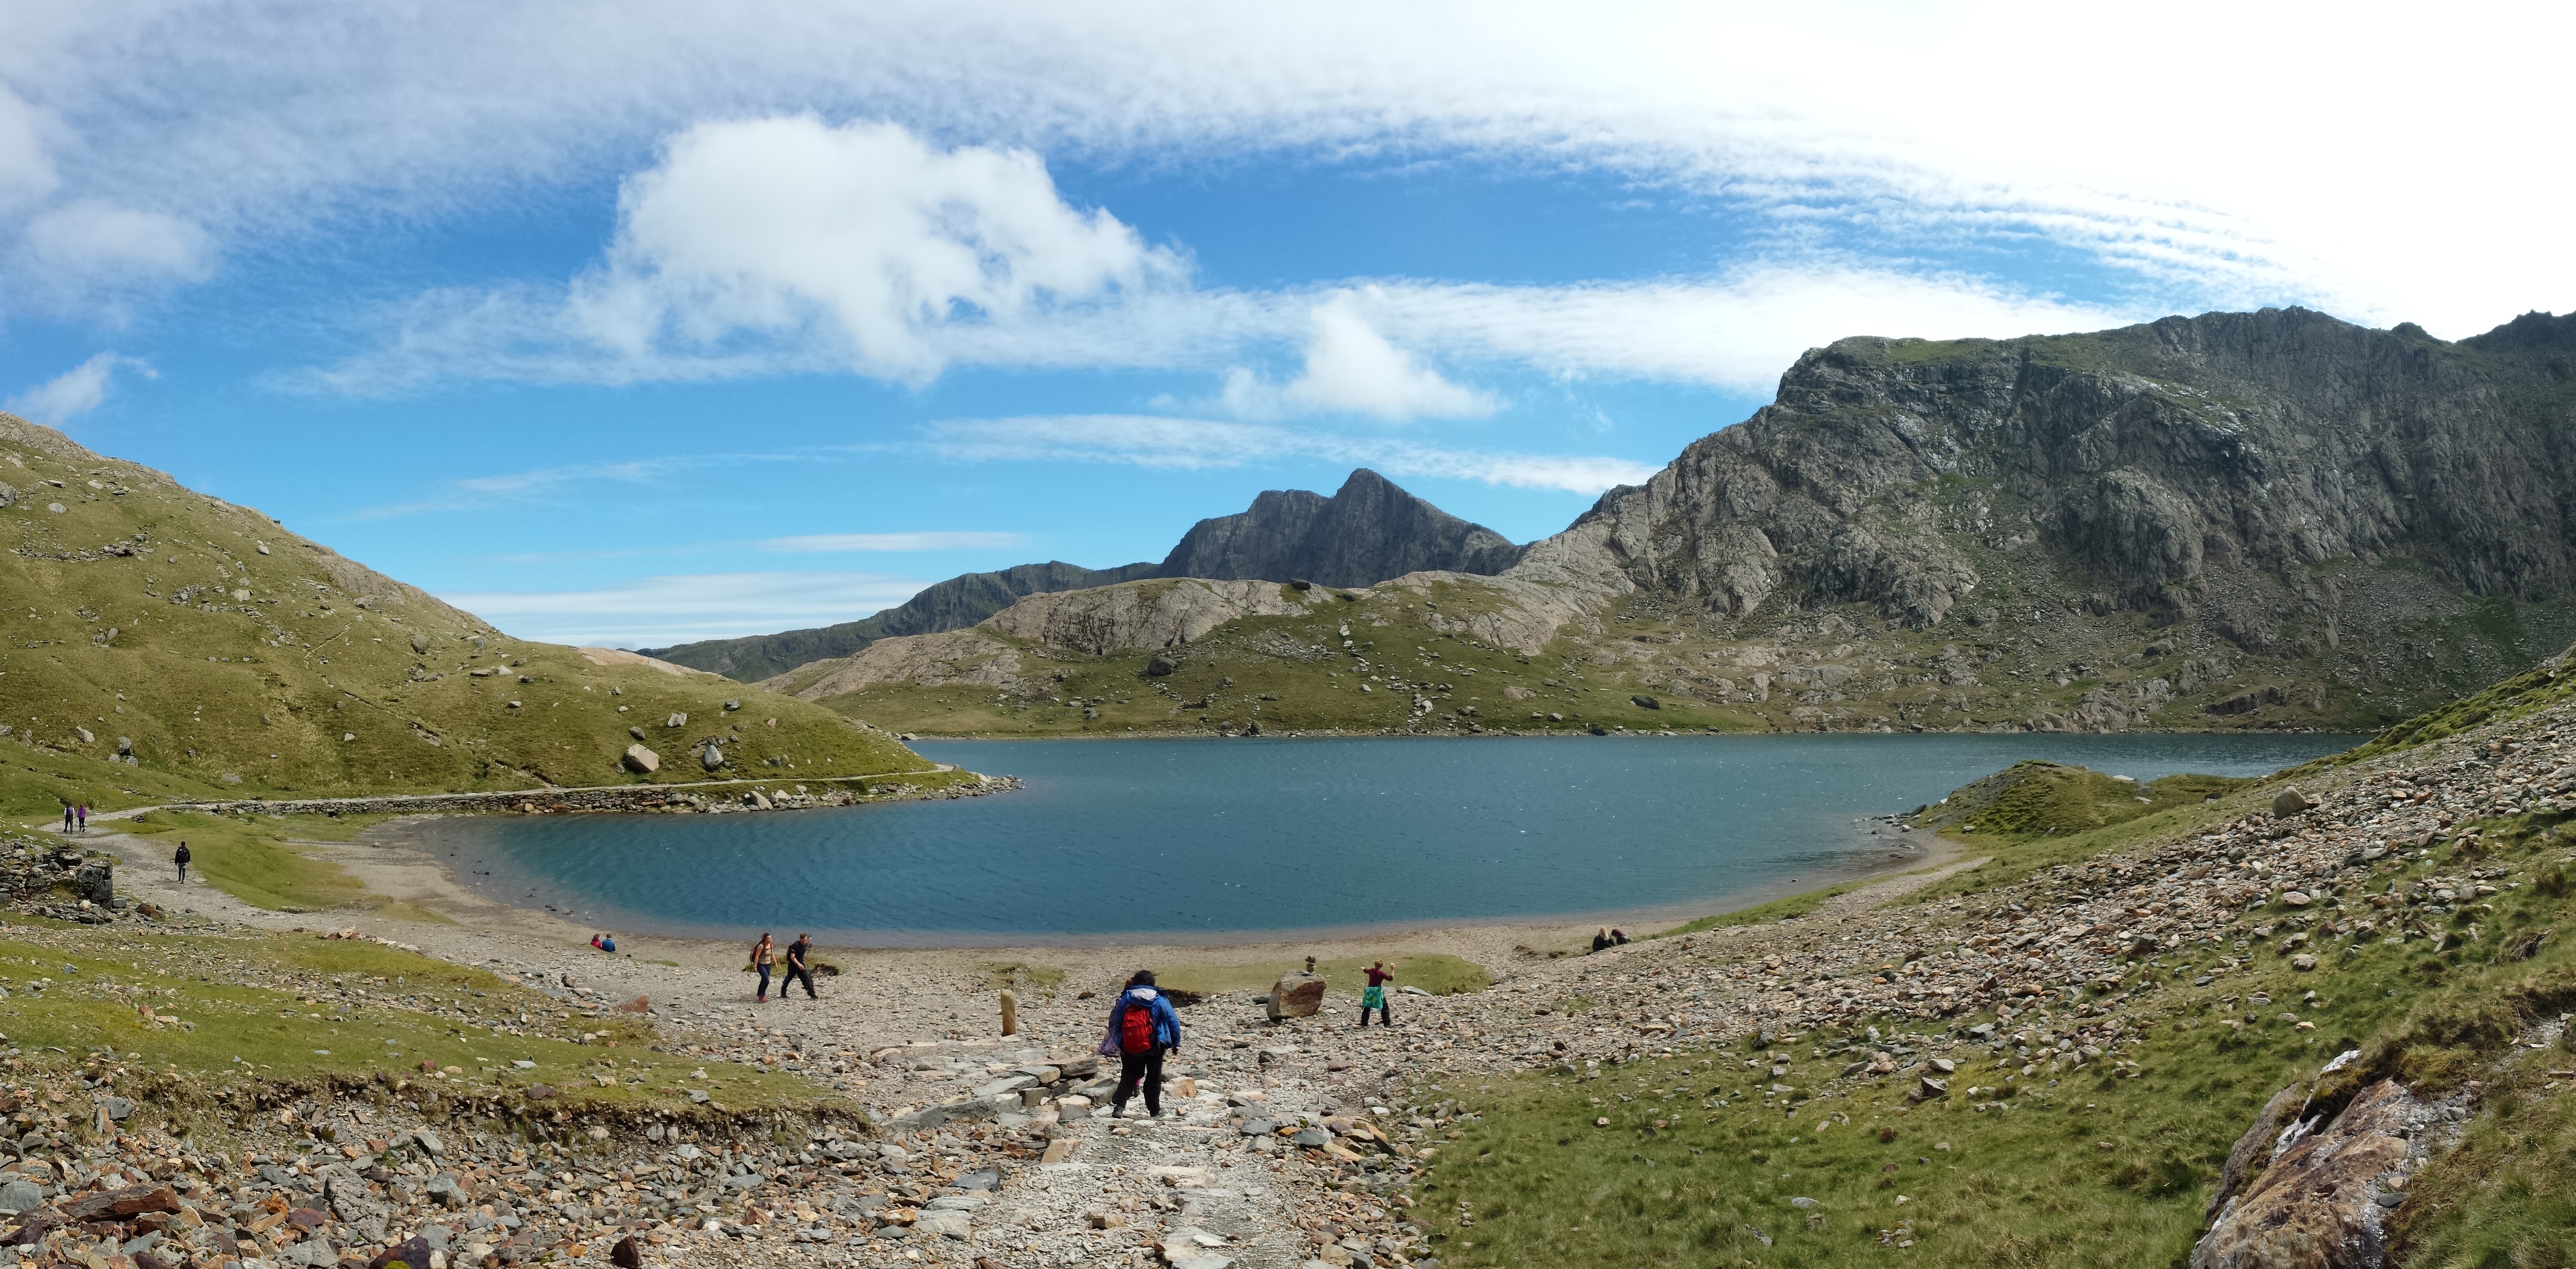
sea, coast, walking, mountain, lake, adventure, valley, mountain range, cliff, bay, fjord, reservoir, terrain, ridge, plateau, fell, loch, landform, tarn, mountain pass